Good Shepherd International School, Ooty

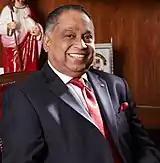
P.C. Thomas in 2012

Good Shepherd International School is an international residential school founded in 1977, located at Ootacamund (Ooty), in Nilgiris, Tamil Nadu, India.